Lend-Lease Sherman tanks

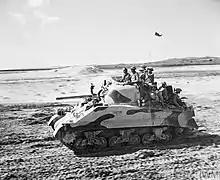
Indian Armoured Corps in a Sherman III tank in the Middle East, March 1944.

In the Indian Army tradition, formations included British regiments alongside Indian Army units. As well as some Indian units receiving Shermans, the 116th Regiment Royal Armoured Corps (converted from the 9th Battalion Gordon Highlanders) part of 255th Brigade was equipped with Shermans. As part of the 255th, they were involved in January and February 1945 in Burma in action near Meiktila and Mandalay. The actions were predominantly in support of infantry with few enemy tanks encountered. After that, they were part of mobile columns that moved to retake Rangoon.